Gender pay gap in the United States

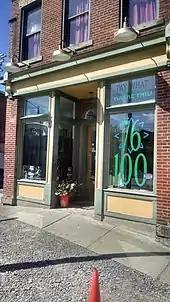
A pop-up store titled "76 is Less Than 100", which promotes awareness on the gender pay gap, operated in Pittsburgh, Pennsylvania during the month of April 2015.

Occupational segregation refers to the way that some jobs (such as truck driver) are dominated by men, and other jobs (such as child care worker) are dominated by women. Considerable research suggests that predominantly female occupations pay less, even controlling for individual and workplace characteristics. Economists Blau and Kahn stated that women's pay compared to men's had improved because of a decrease in occupational segregation. They also argued that the gender wage difference will decline modestly and that the extent of discrimination against women in the labor market seems to be decreasing.